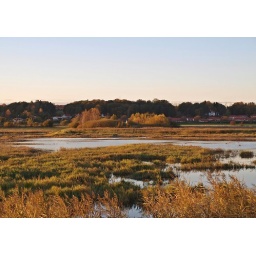
My house and land in the background...the white spot is the house...